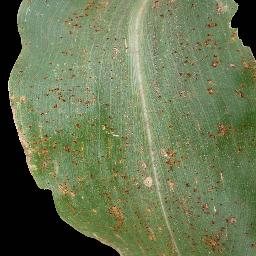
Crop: corn
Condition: (maize)_common_rust